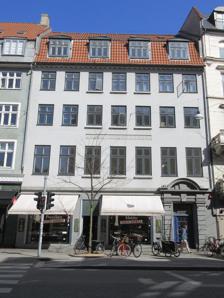
Building: Vester Voldgade 21
Country: Denmark
Year built: 1798
Vester Voldgade 21 Vester Voldgade 21 is a Neoclassical property in Vester Voldgade , close to City Hall Square , in Copenhagen , Denmark . The Hotel Valdemar was from 1870 to 1917 based in the building. It was listed on the Danish registry of protected buildings and places in 1974. History The building in 1880. Early history Two smaller houses at the site were destroyed in the Copenhagen Fire of 1795 . The current building was constructed in 1797–98 for the innkeeper Jørgen Petersen. It was then a three-storey building with a saddle roof. The property was in 1832 heightened by his heirs with an additional storey and a Mansard roof . Hotel Valdemar Hotel Valdemar on a drawing by Janus Laurentius Ridter , 1891 The Hotel Valdemar opened in the building in 1870. It was later followed by a number of other hotels on the short street section between Jarmers Plads and Vestergade : Møllers Hotel (later Meyers Hotel), Park Hotel (Hotel Fox and now Hotel Sp 34, No. 3), Hotel Falster (later Hotel Sønderjylland and Ny Boulevard, No. 15), Gjæstgiveriet Harreschous Enke (later Hotel du Boulevard and then Hotel Hafnia, No. 23), Hotel Kong Frederik (previously  Den Hvide Hanes, No. 25), Industrihotellet (No 29), Hotel Prinsen (previously Jacobsens Gjæstgiveri, No. 31), and Hotel Bellevue  (No. 39). The Hotel Valdemar was more humble than the others. N. Yde purchased the hotel in the 1890s. He had an apartment on the ground floor before moving to Frederiksberg and leaving the management of the hotel in the hands of K. L. Bendtsen and later Lars Hansen. The hotel closed c. 1917. Later history Vester Voldgade 21 was after the closure of the hotel owned first by Emissions-Anstalten and then by Forsikringsselskabet No Sve Dan. The businessman A. P. Nissen was among the residents in 1919. In around 1930, it was purchased by a private individual, Ellen Lind, who lived elsewhere. Københavns Huslejerforening and Frederiksberg Huslejerforening were among the tenants for the next almost 40 years. Danmarks Lejerforening was for a while also based in the building. Other tenants included a law firm, a goldsmith, a carpet company and a language institute. A commercial art gallery named Malernes Udstilling was another tenant. Denmark's first American-style diner, with the city's first soda fountain opened in the building in 1942. It was initially called Jack's Soda Fountain, but its name was after 4–5 years changed to The International Soda Fountain or Willi's Place. Willie D. Witt served milkshakes while his mother worked in the kitchen. It was a popular hang-out for people from the media, fashion and music industries as well as young people who hoped to be "discovered". The customers included Claus Pagh and Bent Fabritius-Bjerre . Cultural references The International Soda Fountain plays a central role in Leif Panduro 's film Støvsugerbanden . See also Vester Voldgade 19 References